Anthony Salvin

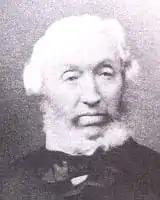
Anthony Salvin

Anthony Salvin (17 October 1799 – 17 December 1881) was an English architect. He gained a reputation as an expert on medieval buildings and applied this expertise to his new buildings and his restorations, such as those of the Tower of London and Windsor Castle. He restored castles and country houses, and built a number of new houses and churches.